Peter and Anna Christena Forsgren House

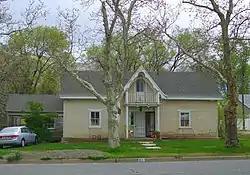
The house in 2010

The Peter and Anna Christena Forsgren House is a historic house in Brigham City, Utah. It was built in 1863 by Peter Adolph Forsgren, an immigrant from Sweden who converted to the Church of Jesus Christ of Latter-day Saints at the age of 36, while he was living in Boston, Massachusetts. His brother, John E. Forsgren, who became the first Mormon missionary to preach in Sweden, played a leading role in his conversion. Forsgren became a weaver of cloth, blankets and carpets in Brigham City, and he designed a carpet for the Logan Utah Temple. This house was designed in the Gothic Revival architectural style. Even though Peter had two wives, his second wife is unlikely to have lived here with him. Forsgren therefore lived here with his first wife, also known as his sister wife, Anna Christena, and the house was deeded to their children, purchased by a daughter, sold out of the family in 1920. The new homeowner, Peter Nelson Pierce, was a trader between Native Americans and Mormon settlers who served as the local Mormon bishop and later became the police chief. The house has been listed on the National Register of Historic Places since January 23, 2003.